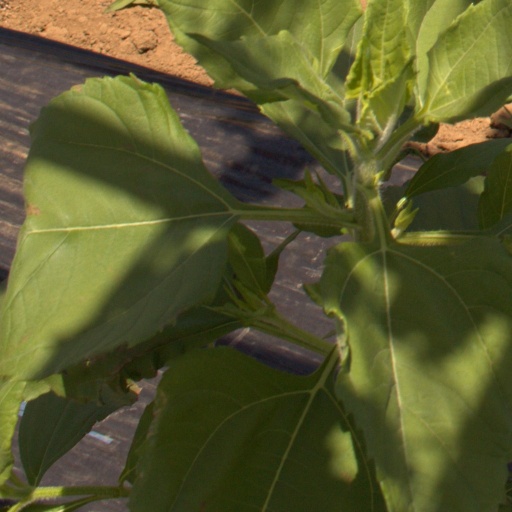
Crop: Jerusalem artichoke